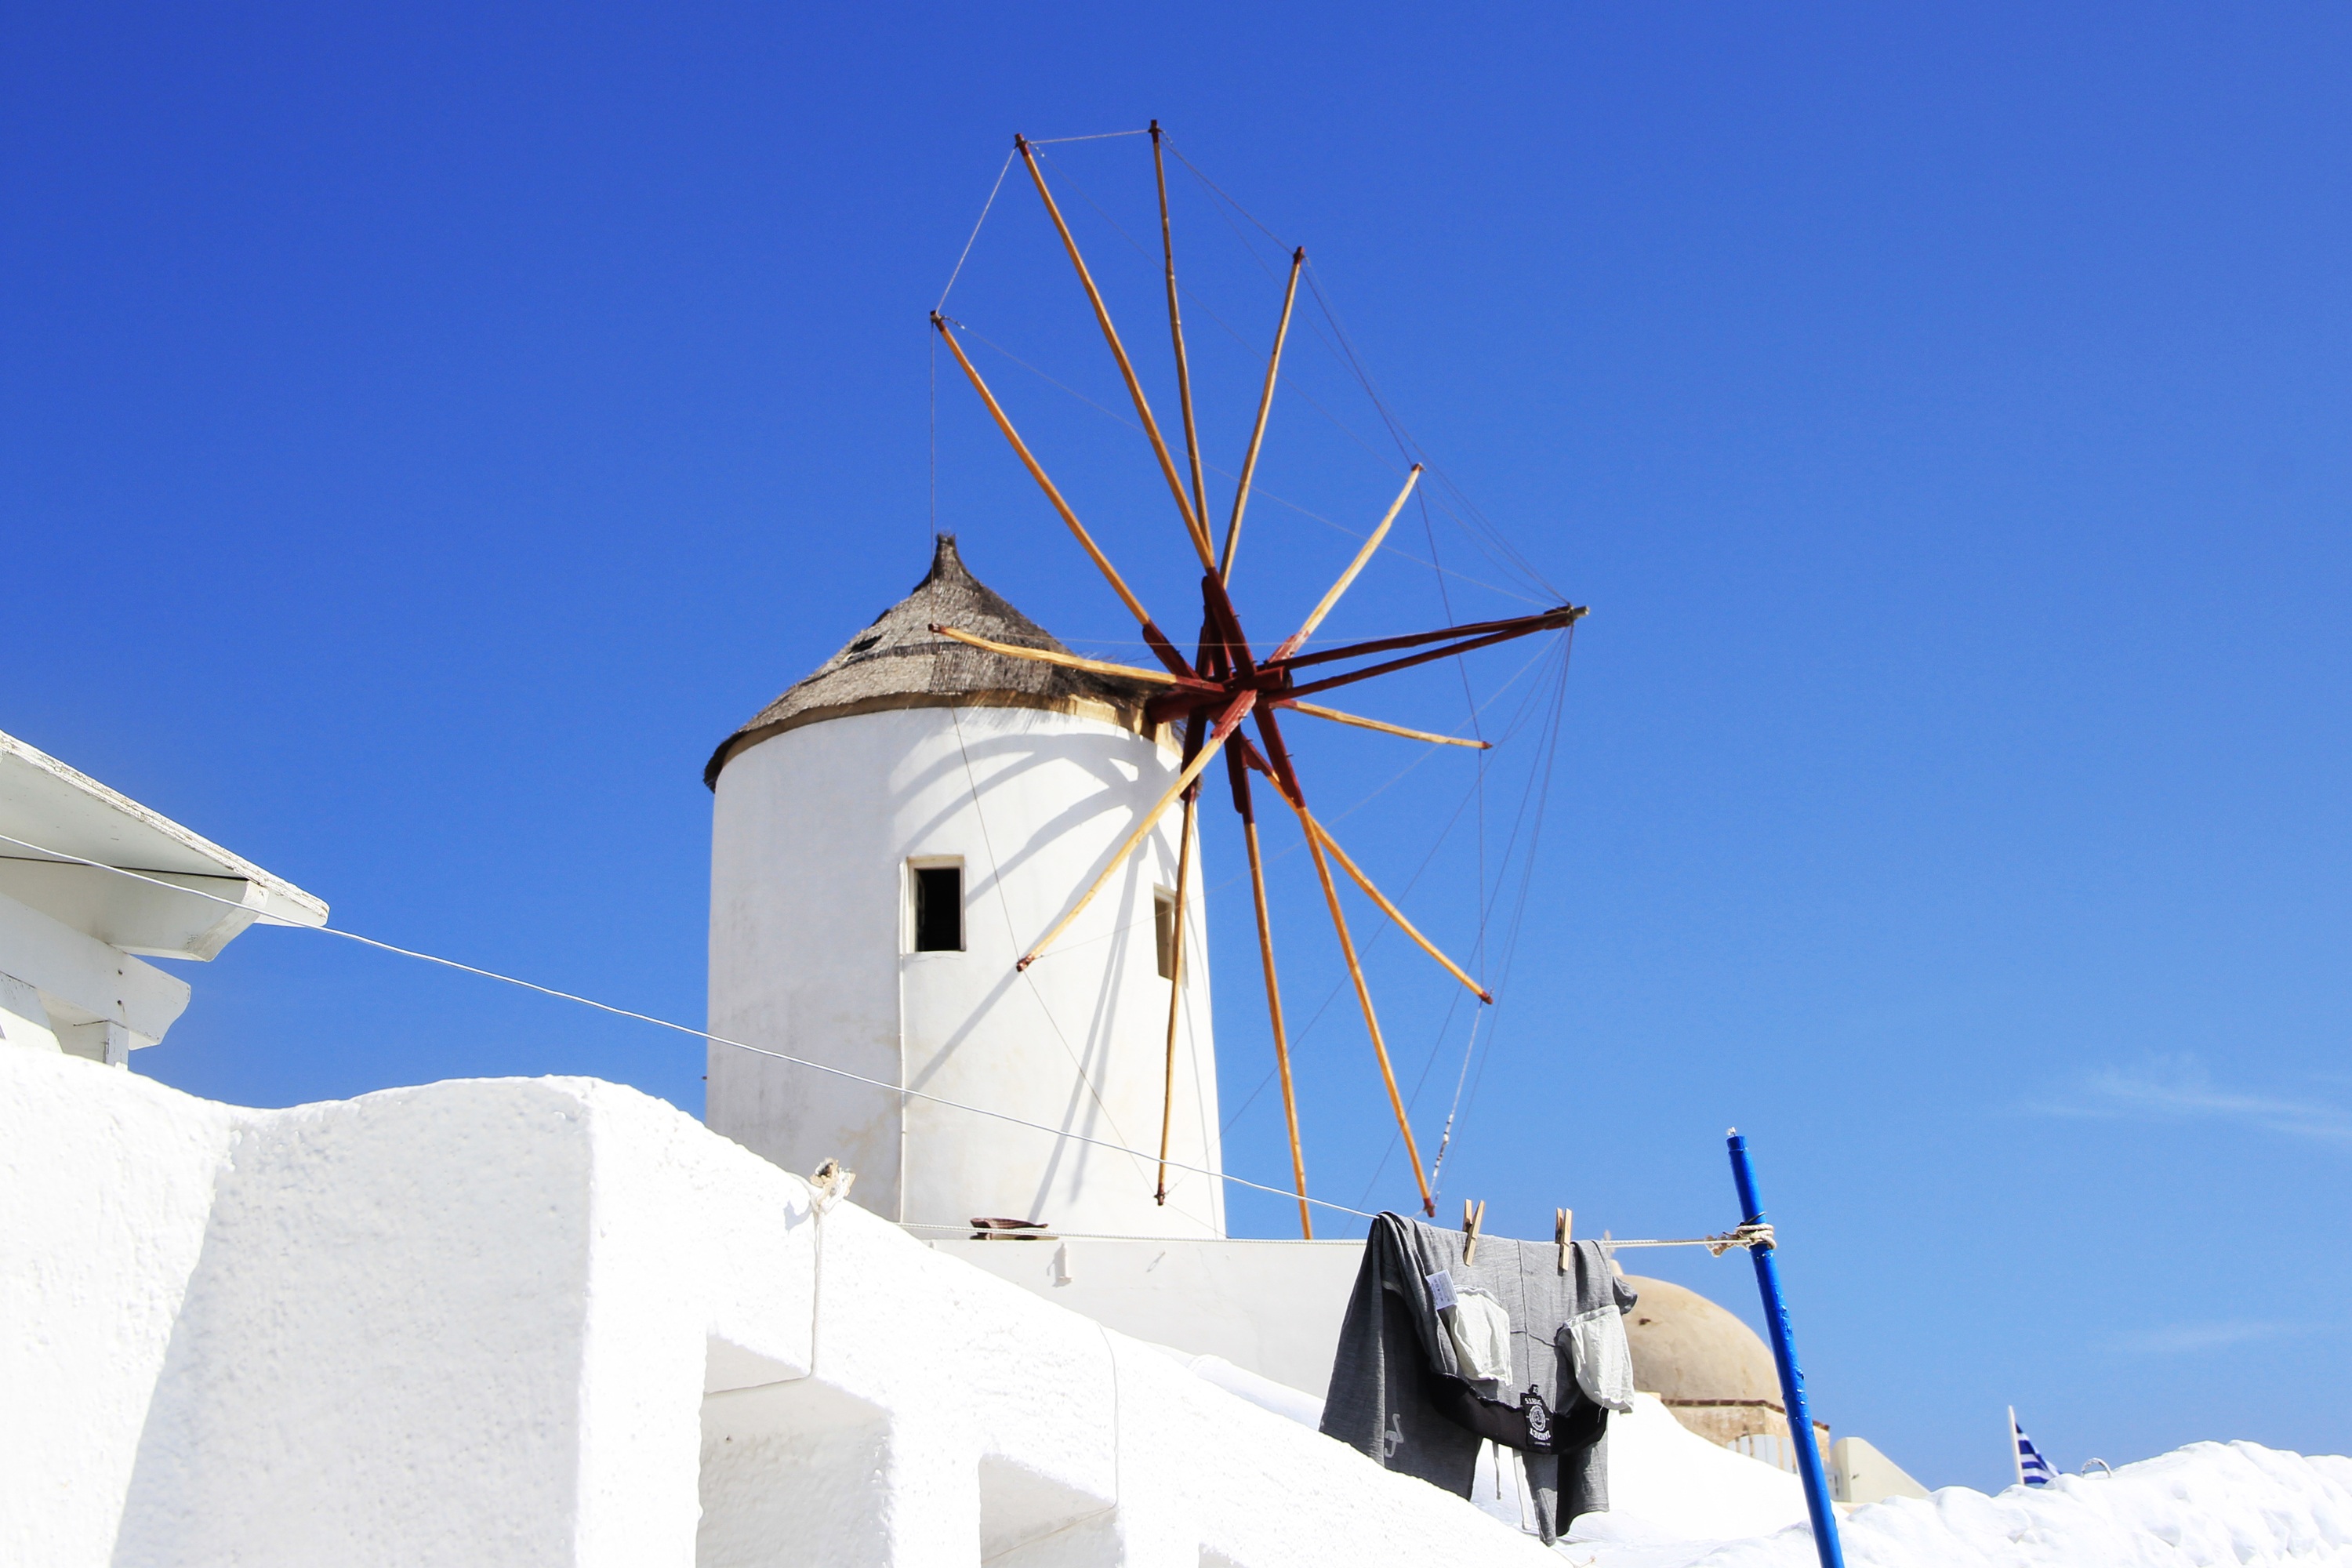
sky, white, windmill, wind, building, holiday, machine, mill, santorini, cyclades